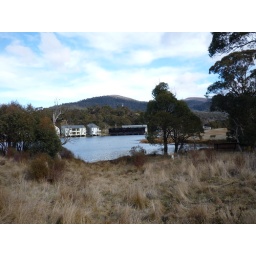
Looking across the lake to the restaurant (the black building) and the apartments that were built out over the lake.